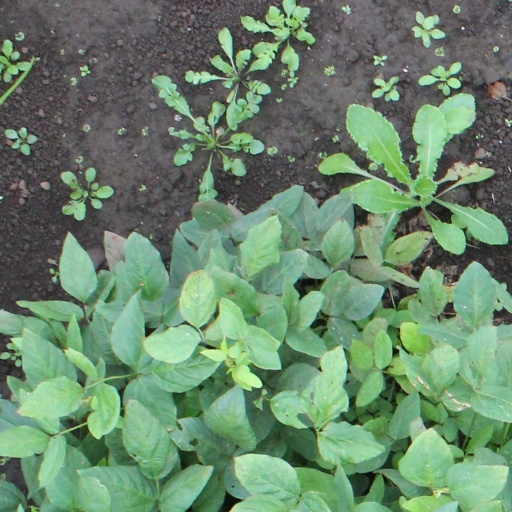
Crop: soybean